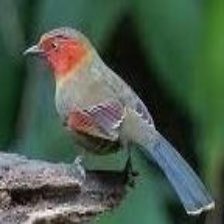
Species: SCARLET FACED LIOCICHLA
Scientific name: LIOCICHLA RIPPONI